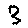
Label: 3